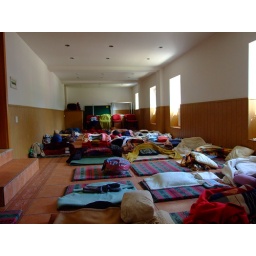
meditation room - various sitting spots, chairs in the back